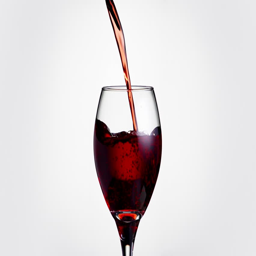
wine being poured into a wine glass .